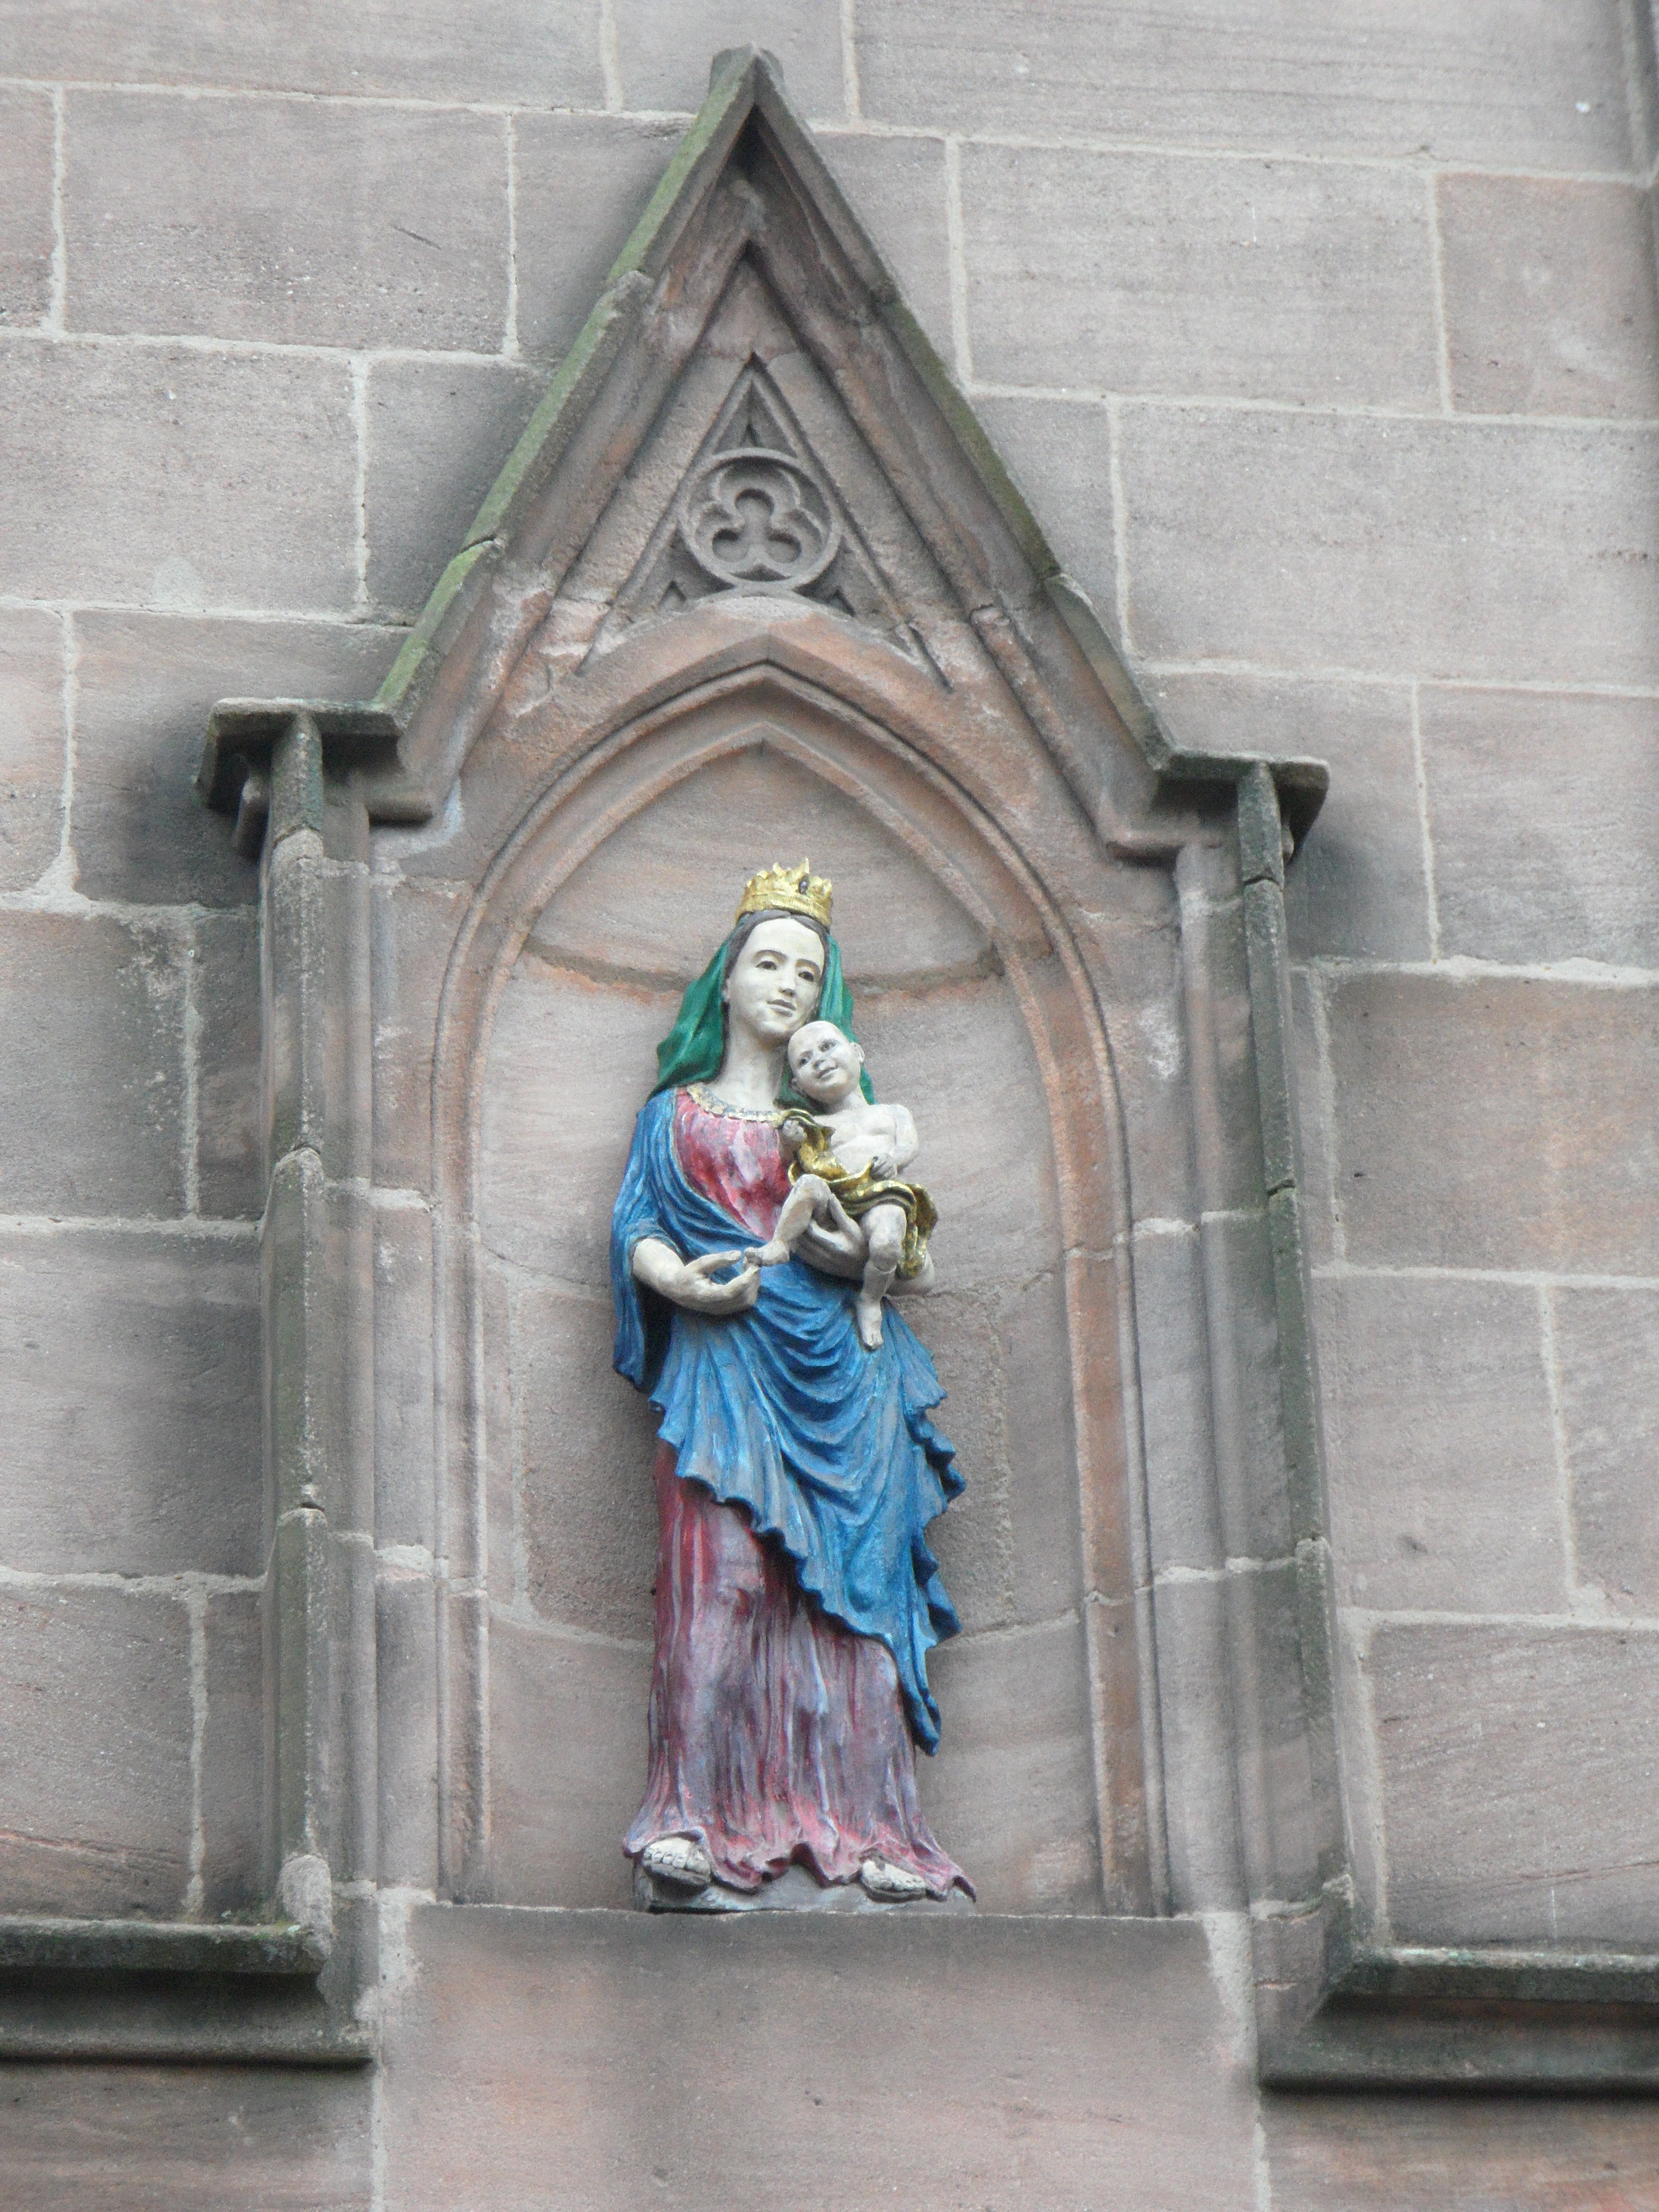
monument, statue, religion, child, church, cathedral, chapel, christian, place of worship, sculpture, art, temple, maria, jesus, christianity, madonna, mother of god